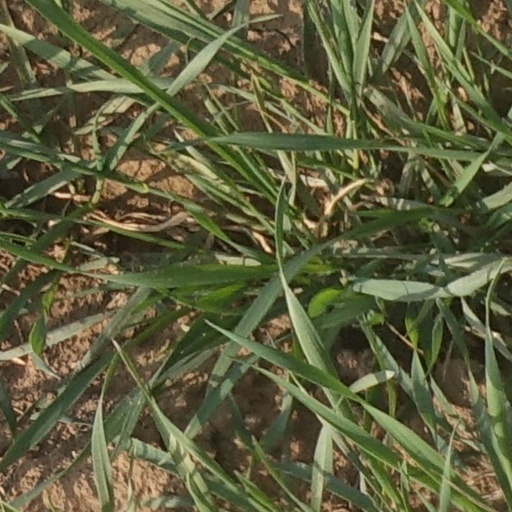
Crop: wheat